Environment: real
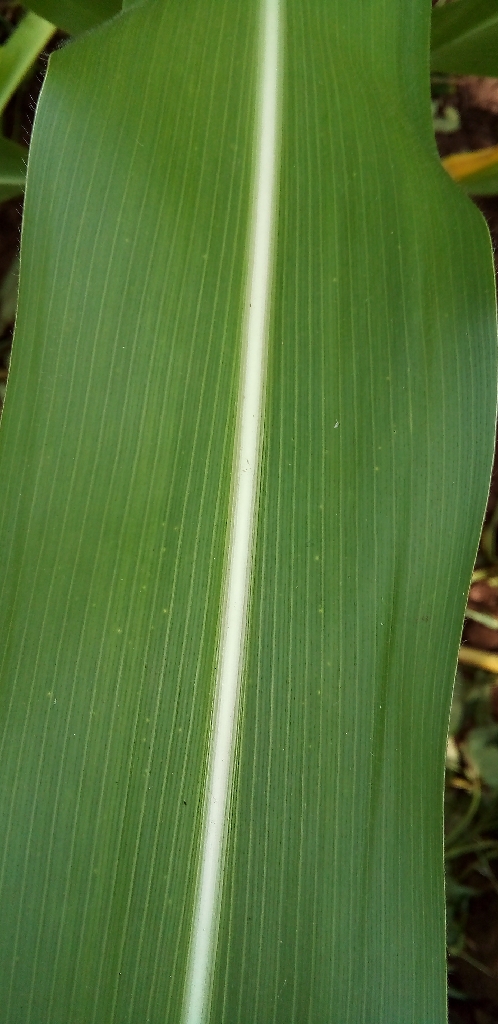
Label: healthy